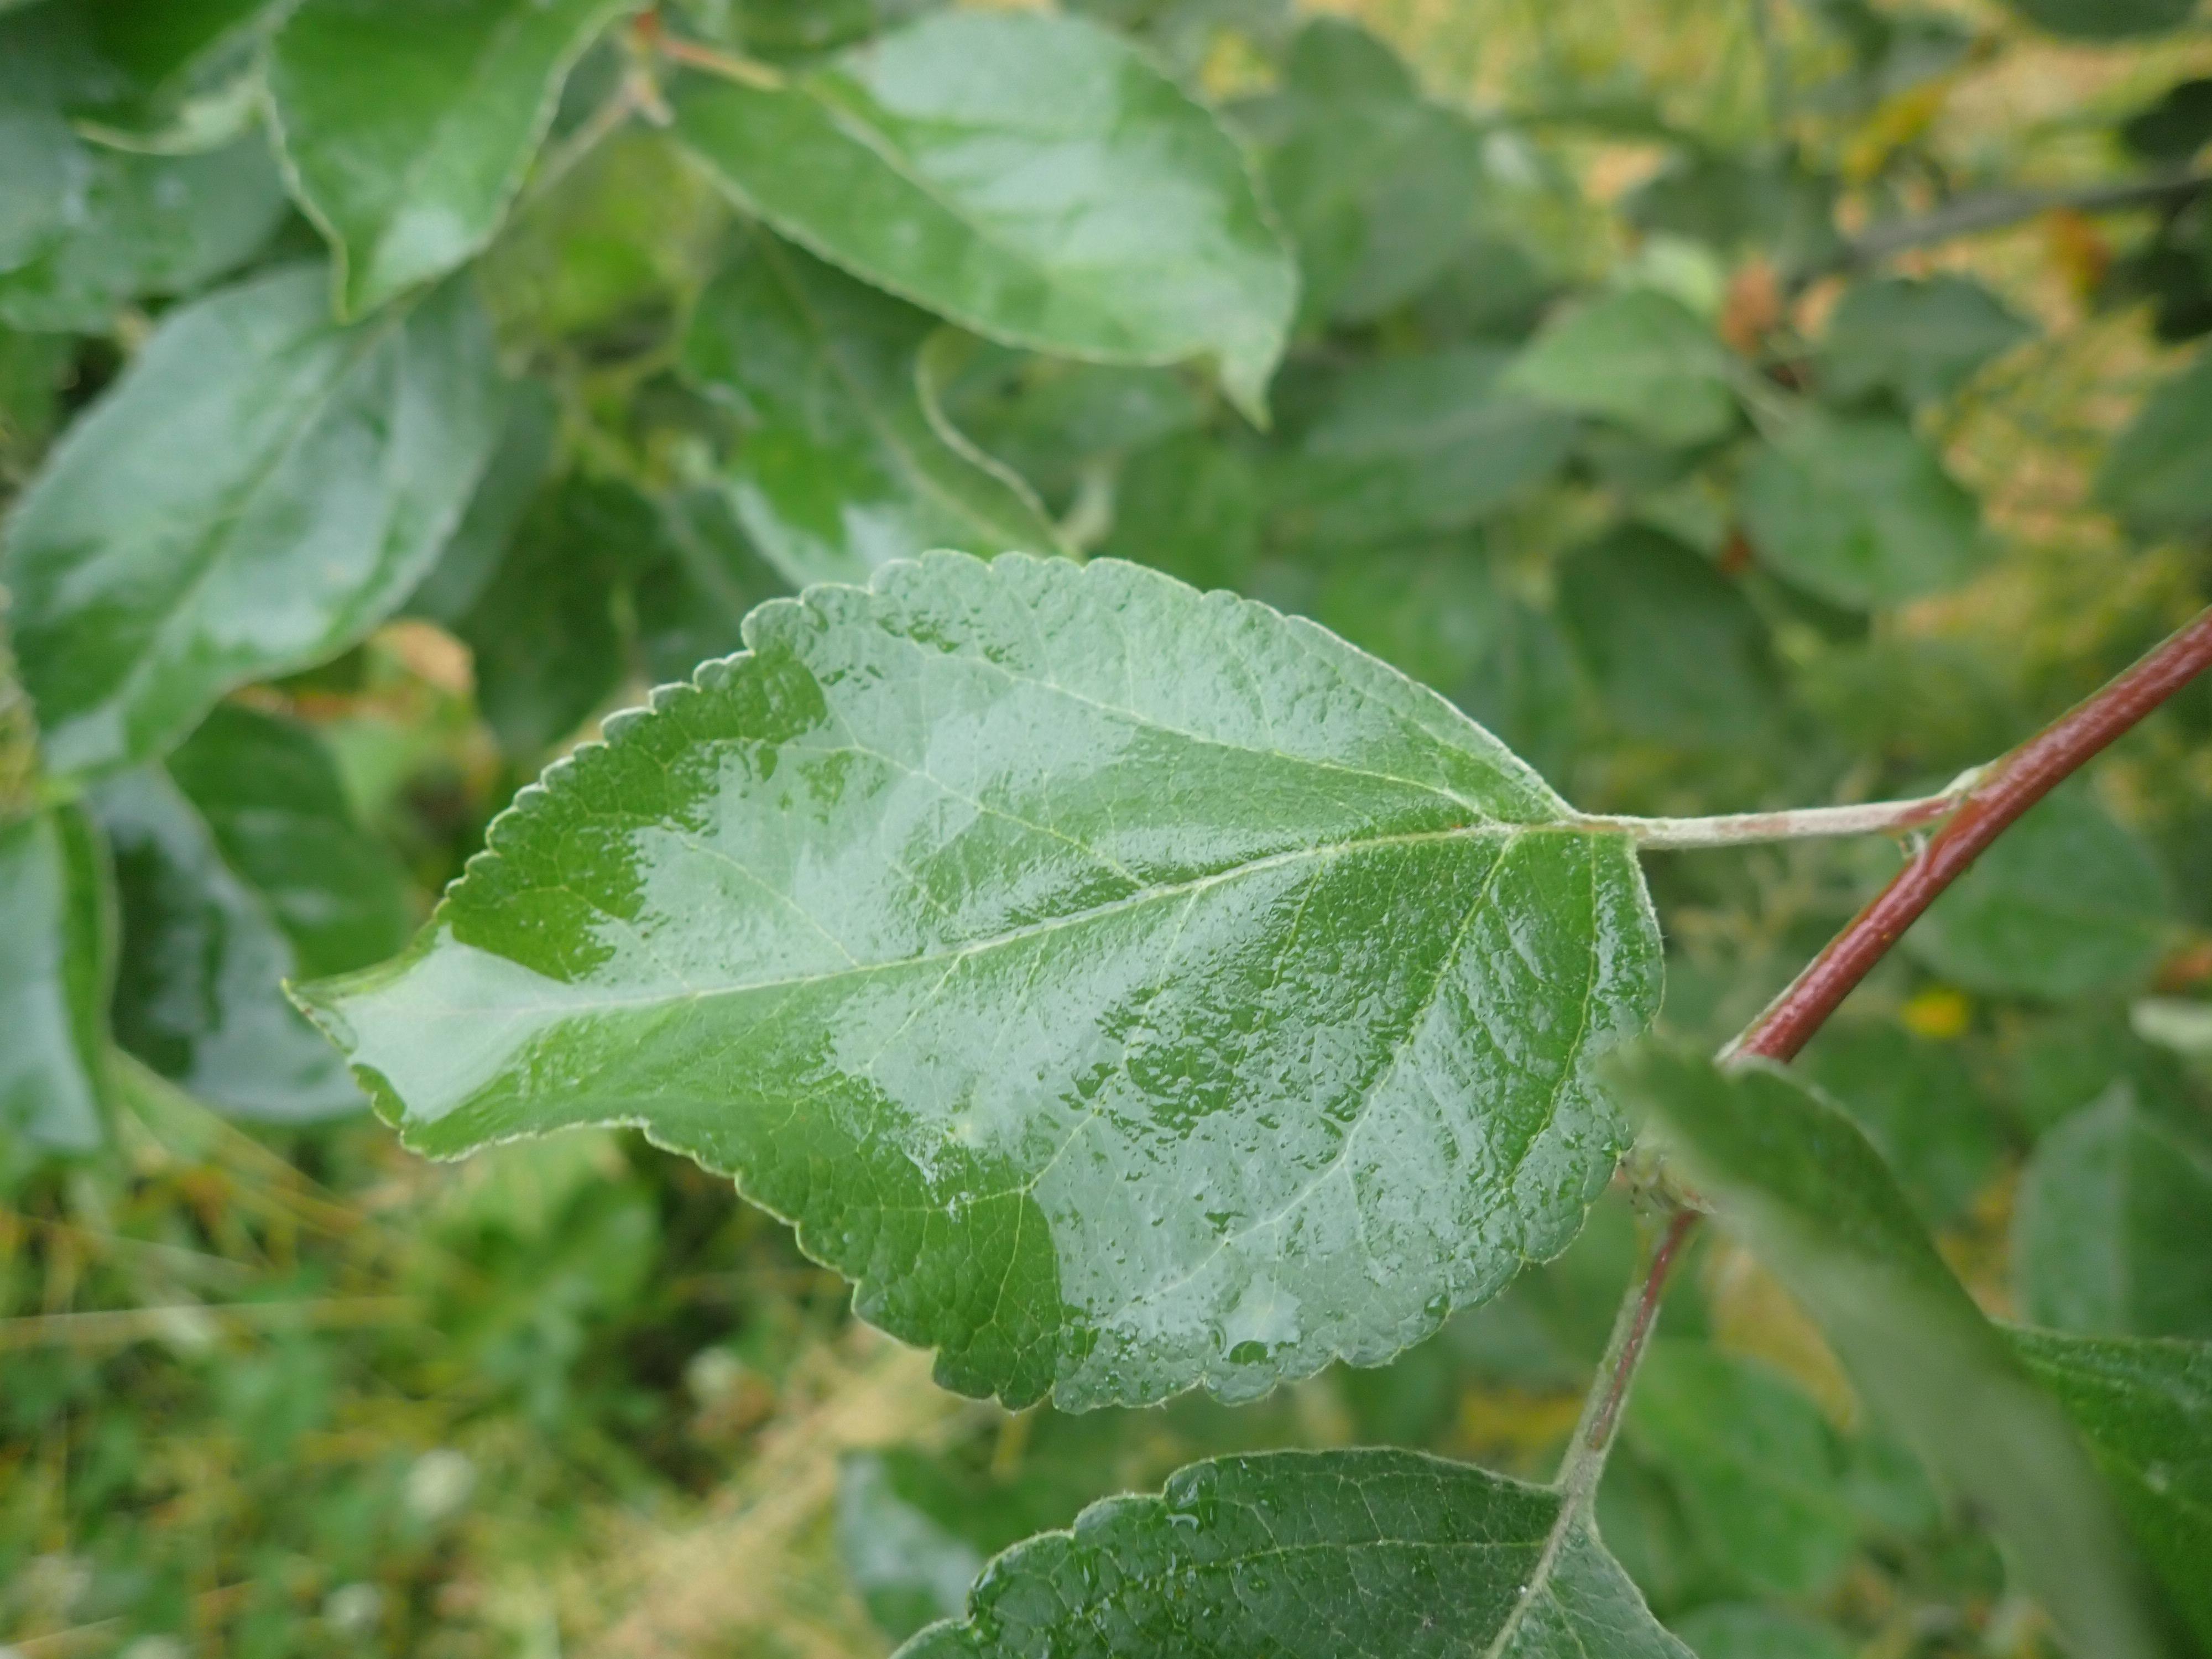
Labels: healthy